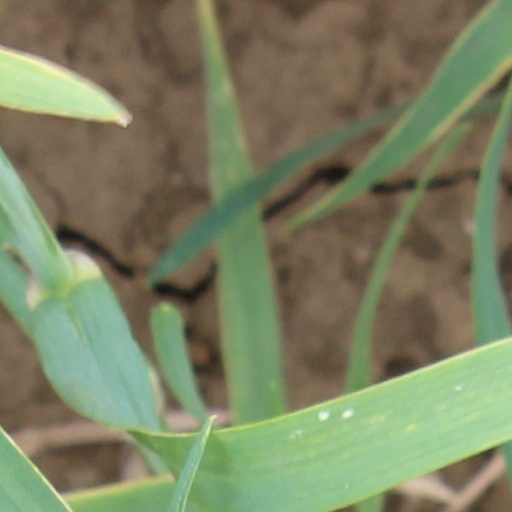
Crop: wheat